Aim for the Ace!

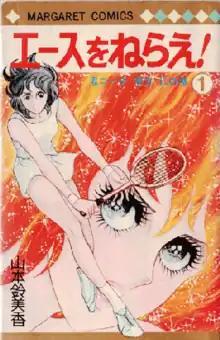
Cover of the first manga volume, released by Shueisha on September 20, 1973

Aim for the Ace!, known in Japan as , is a manga series written and illustrated by Sumika Yamamoto. The series tells the story of Hiromi Oka, a high school student who wants to become a professional tennis player as she struggles against mental weakness, anxiety and thwarted love. It was originally serialized in Shueisha's "shōjo" magazine "Margaret" from January 1973 to February 1980. Later, Shueisha collected the chapters and published them in 18 "tankōbon" volumes.